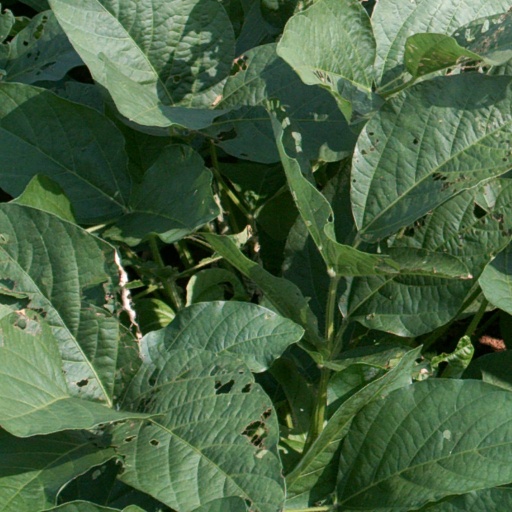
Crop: soybean